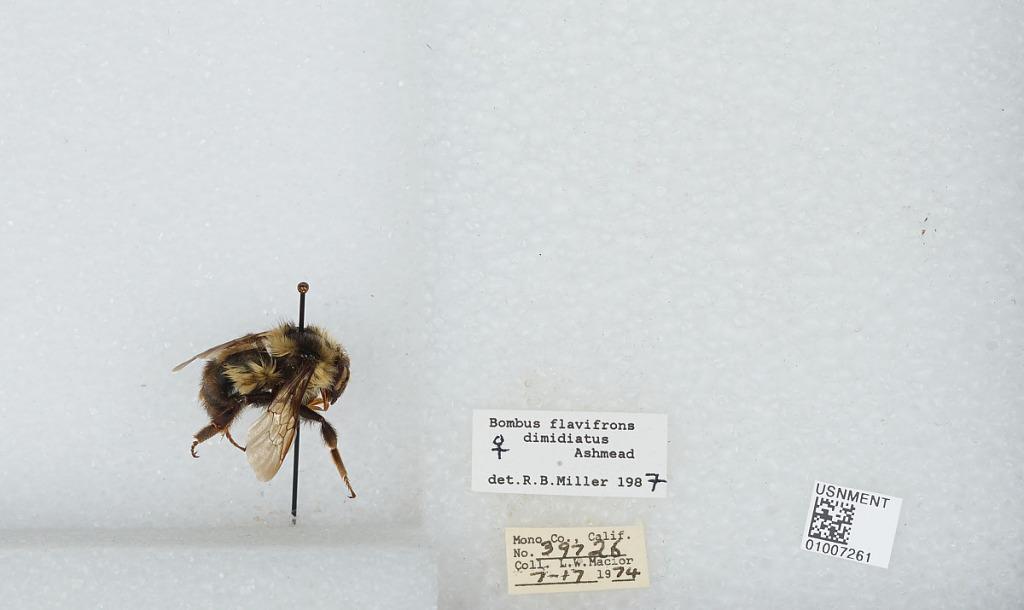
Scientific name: Bombus (Pyrobombus) flavifrons Cresson
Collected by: L. Macior
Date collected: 1974-7-17
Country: United States
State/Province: California
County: Mono
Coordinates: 37.92, -118.87
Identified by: Miller, R. B.